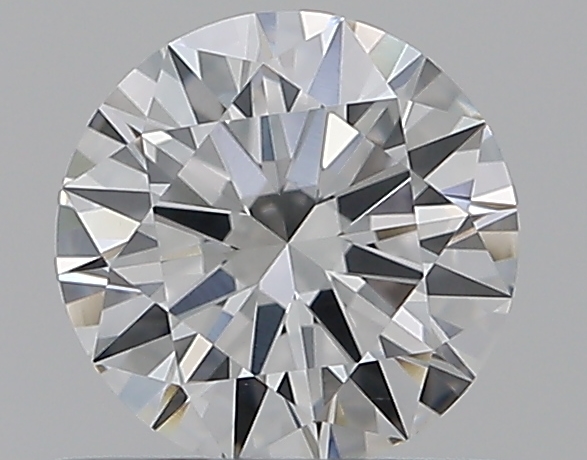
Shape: round
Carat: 0.51
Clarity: VS2
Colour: G
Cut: EX
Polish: EX
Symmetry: EX
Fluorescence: N
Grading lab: GIA
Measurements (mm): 5.2 x 5.23 x 3.1